Race Across the World series 4

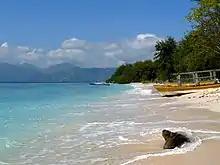
Gili Meno, Lombok, Indonesia

Three teams took the opportunity to receive blessings and pay their respects at a buddhist temple before recommencing the race on day 20. The next checkpoint was revealed to be in Mae Sariang, some to the north in the Shan Highlands of Thailand.